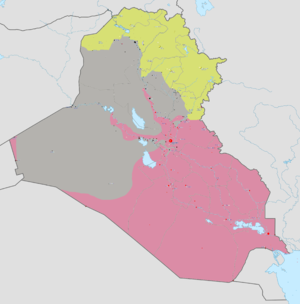
Irakiske borgerkrig / Tidslinje for krigen / 2014
Situationen 1. august 2014.
Den irakiske borgerkrig er en løbende væbnet konflikt i Mellemøsten. Den er en udløber af Oprøret i Irak og er til dels forbundet med Borgerkrigen i Syrien.